Agrihan

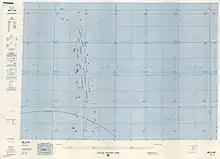
Map including Agrihan (DMA, 1983)

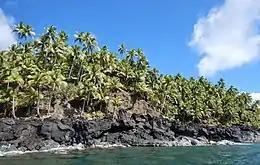
Agrihan is heavily forested

Agrihan is a densely forested island, roughly elliptical in shape, with a length of and a width of and an area of . The entire island is a massive stratovolcano, called Mount Agrihan, which rises over from the ocean floor, and is the fifth largest in the Marianas volcanic arc. At , its summit is the highest point in Micronesia.